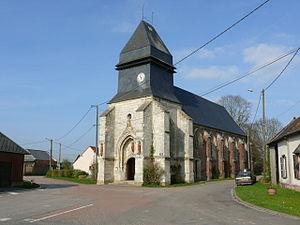
SENTELIE - L'Eglise Saint-Nicolas
Sentelie est une commune française située dans le département de la Somme, en région Hauts-de-France.